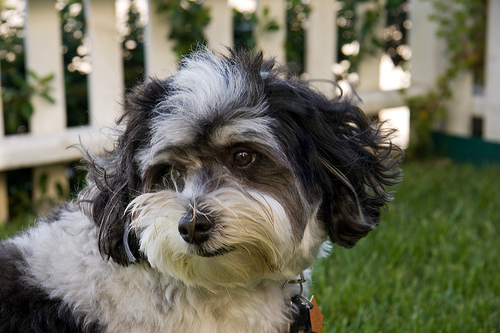
Animal: dog
Breed: havanese